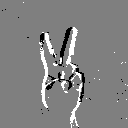
ASL letter: v